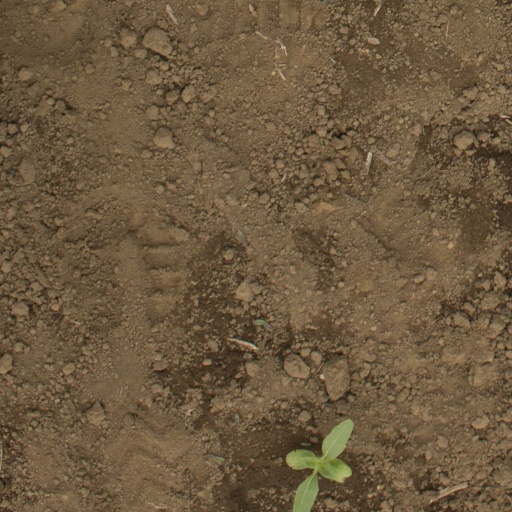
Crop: Jerusalem artichoke